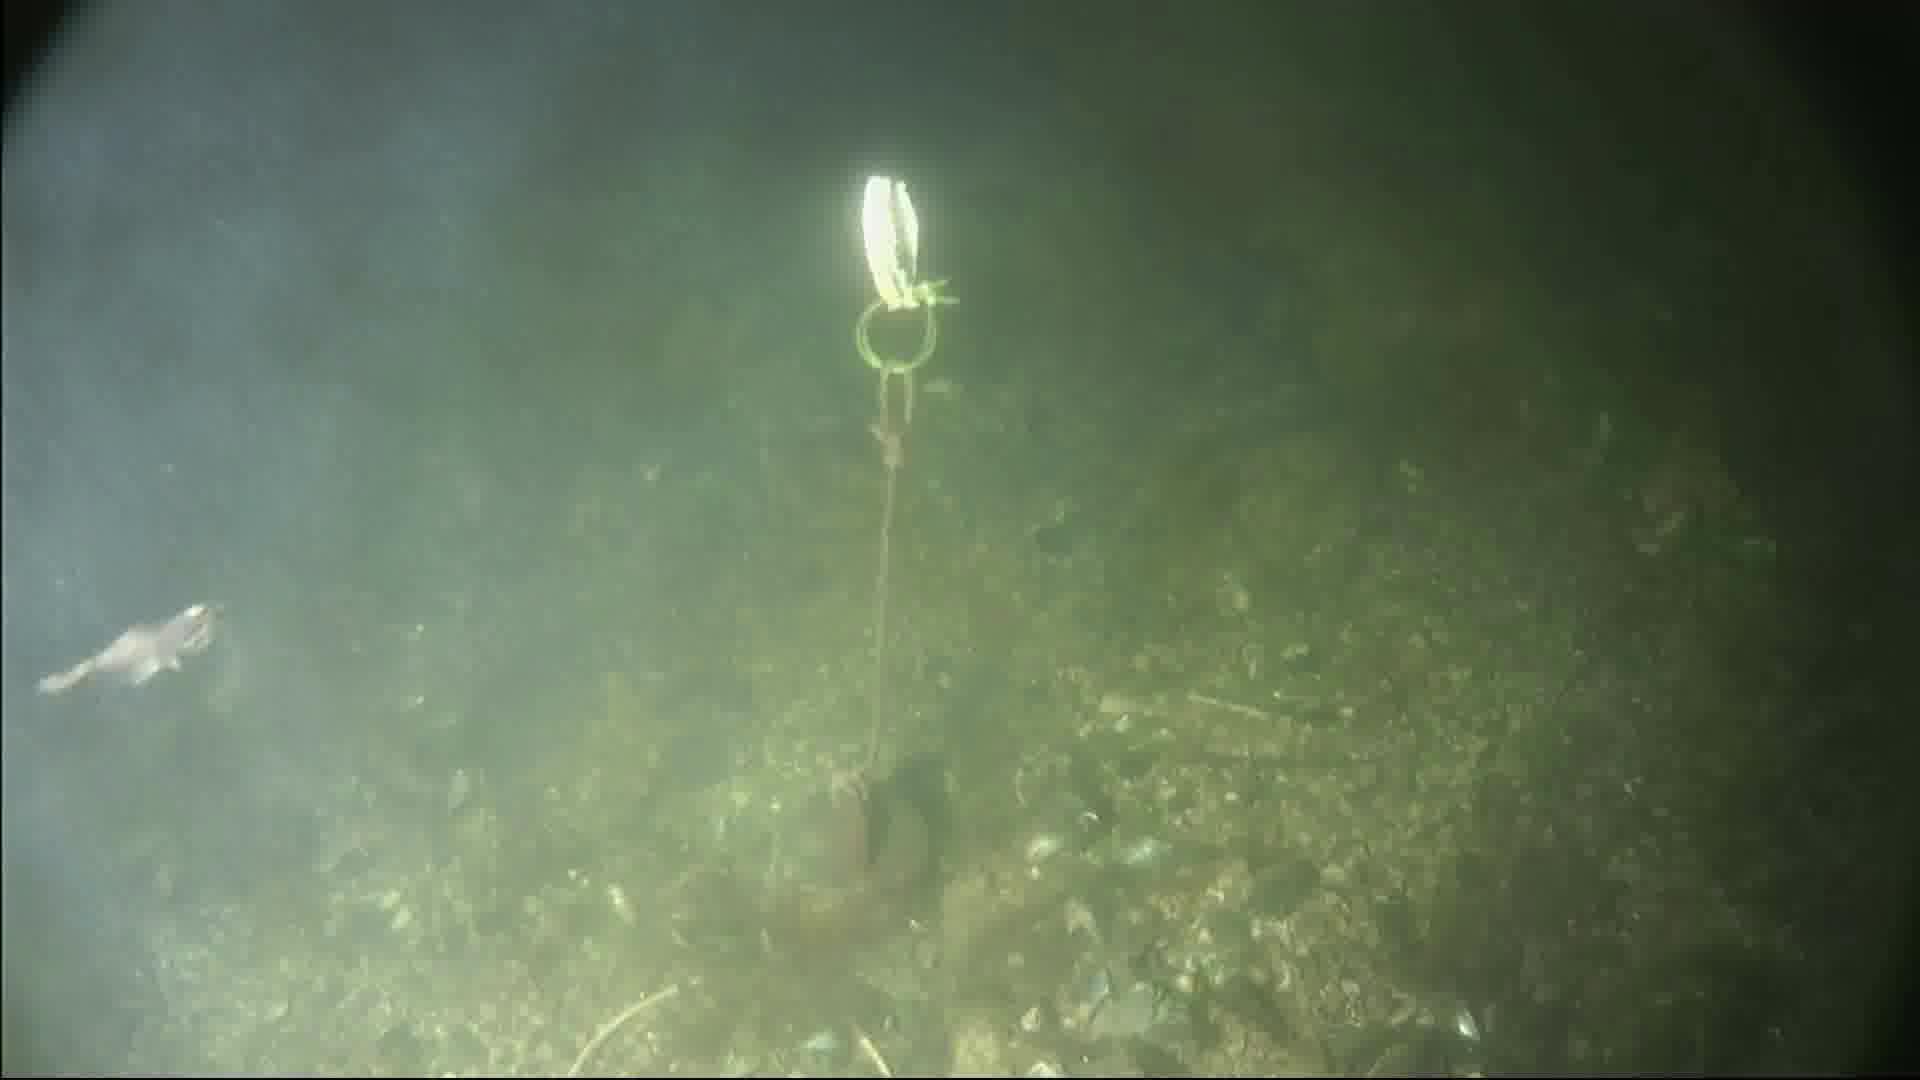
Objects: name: shrimp